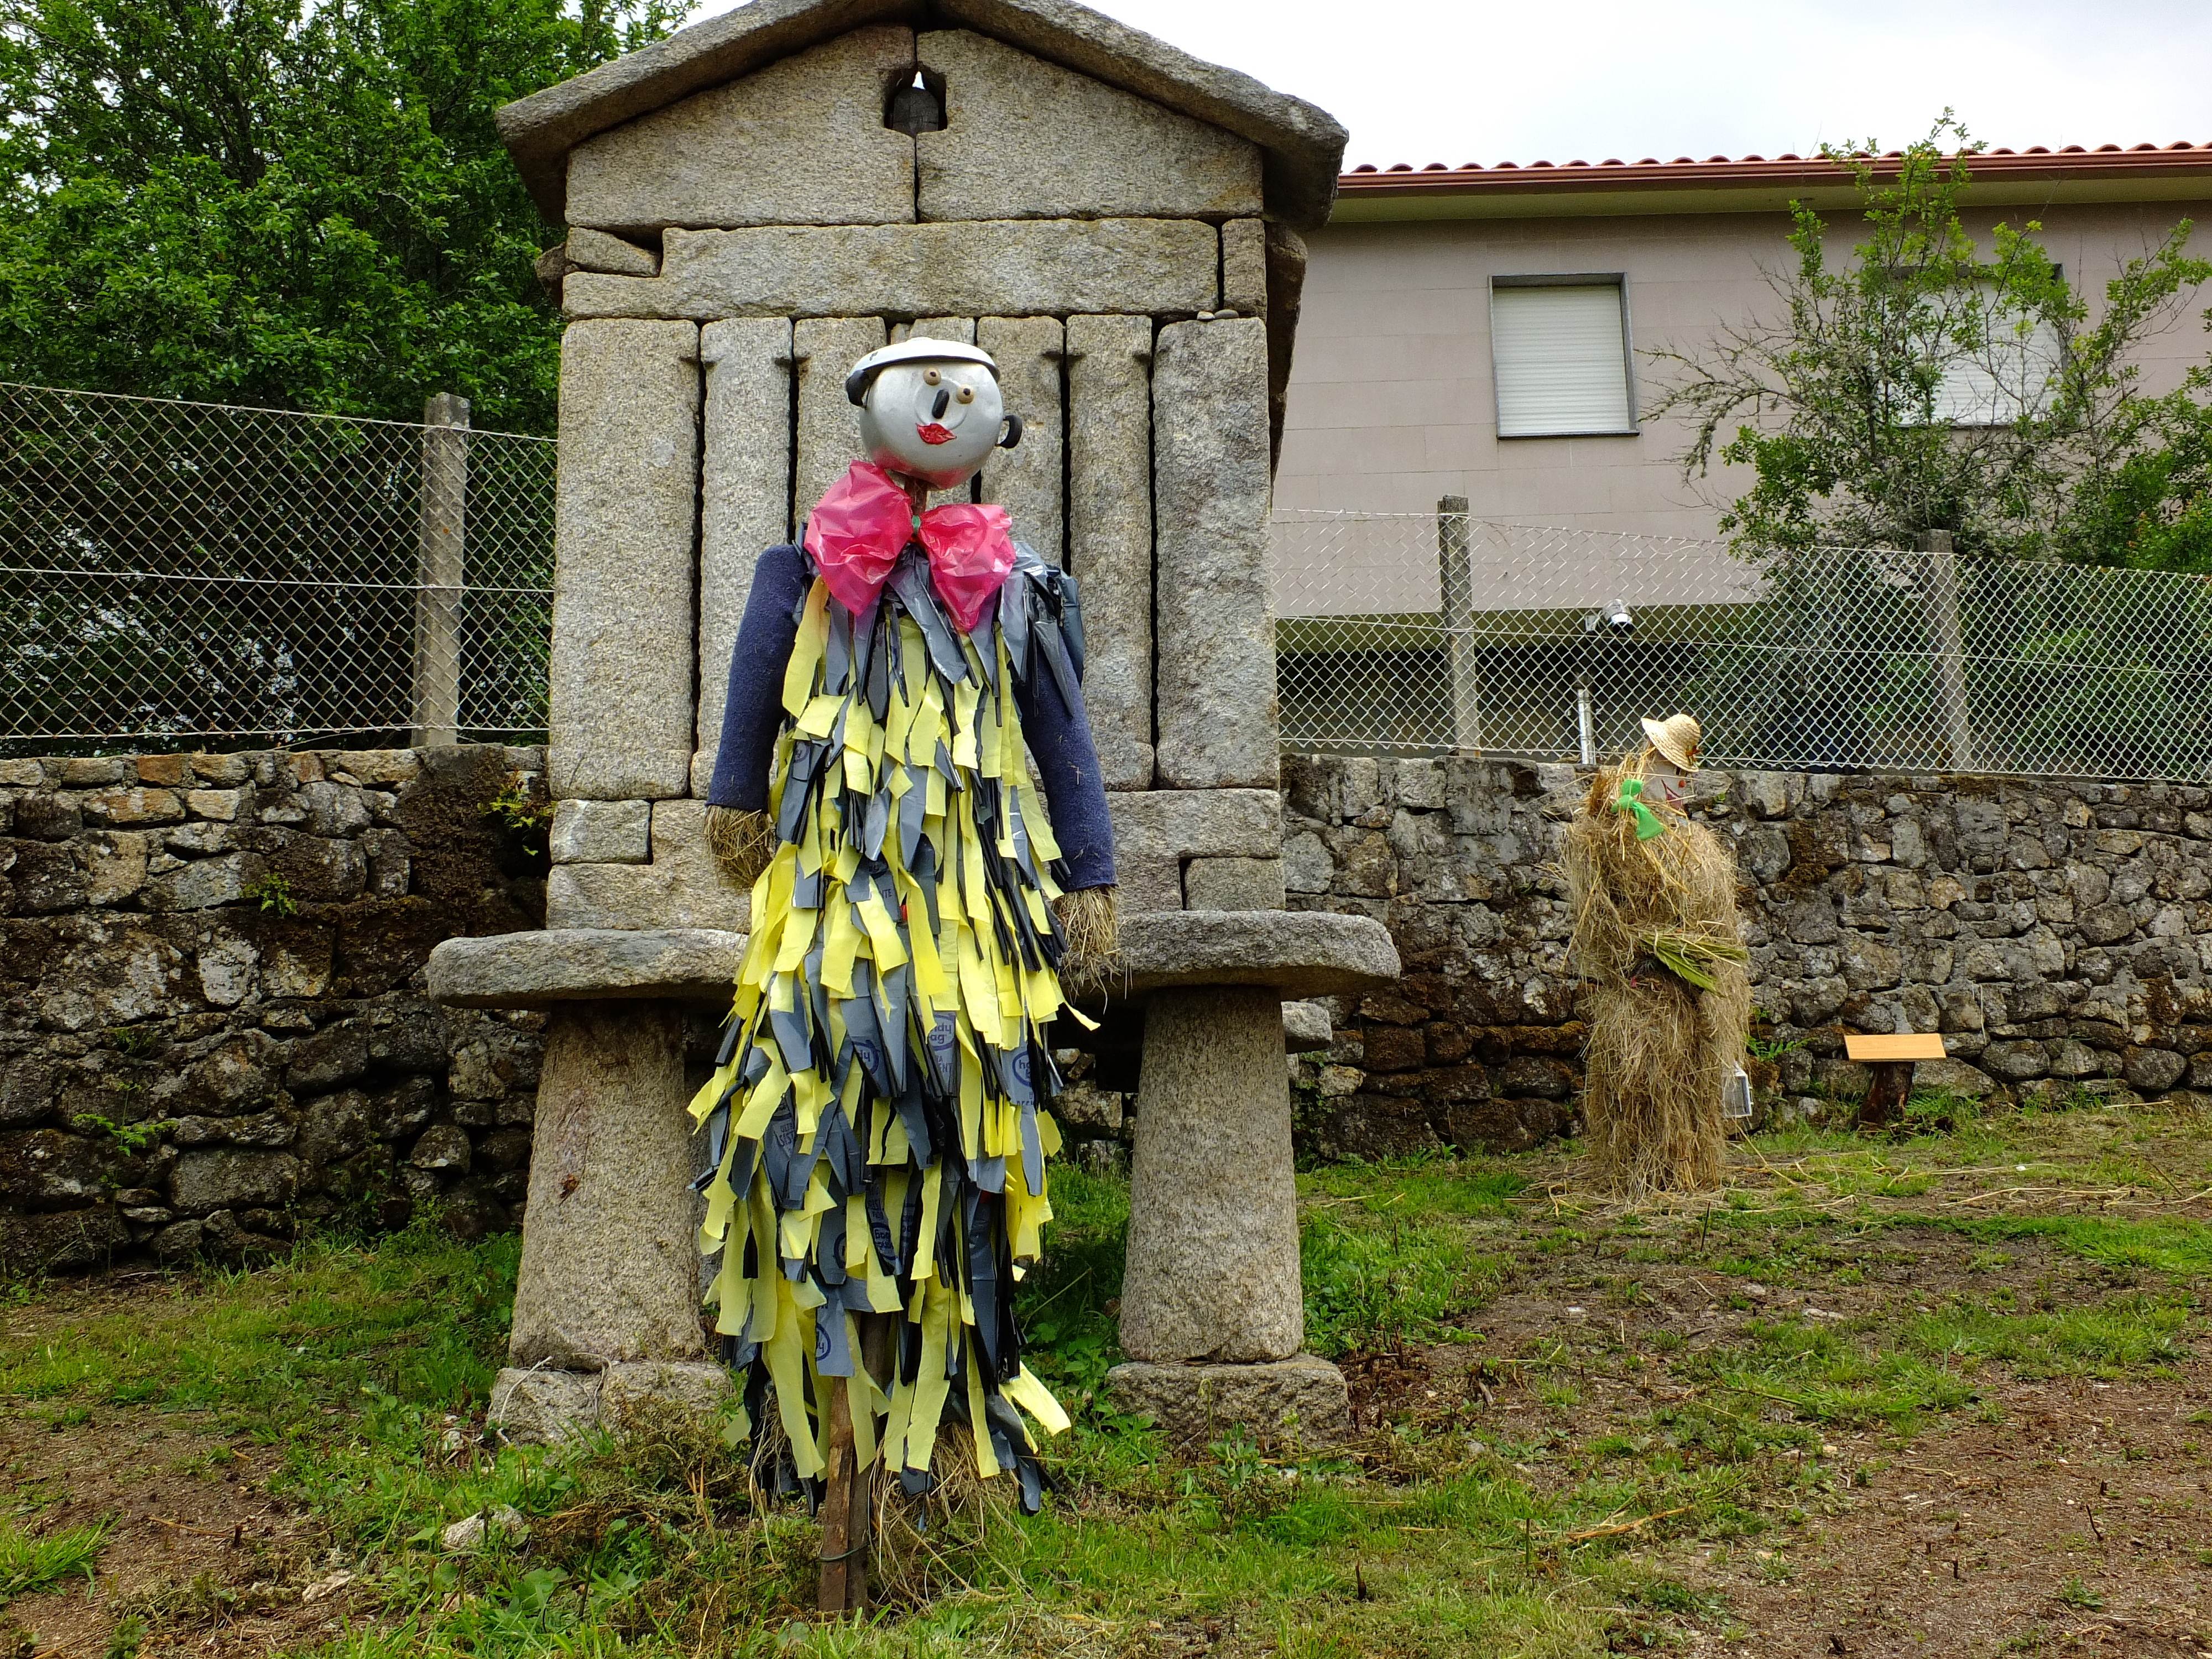
landscape, flower, agriculture, garden, spain, paisajes, yard, ggl1, gaby1, fujifilmxs1, espantallos, espantap jaros